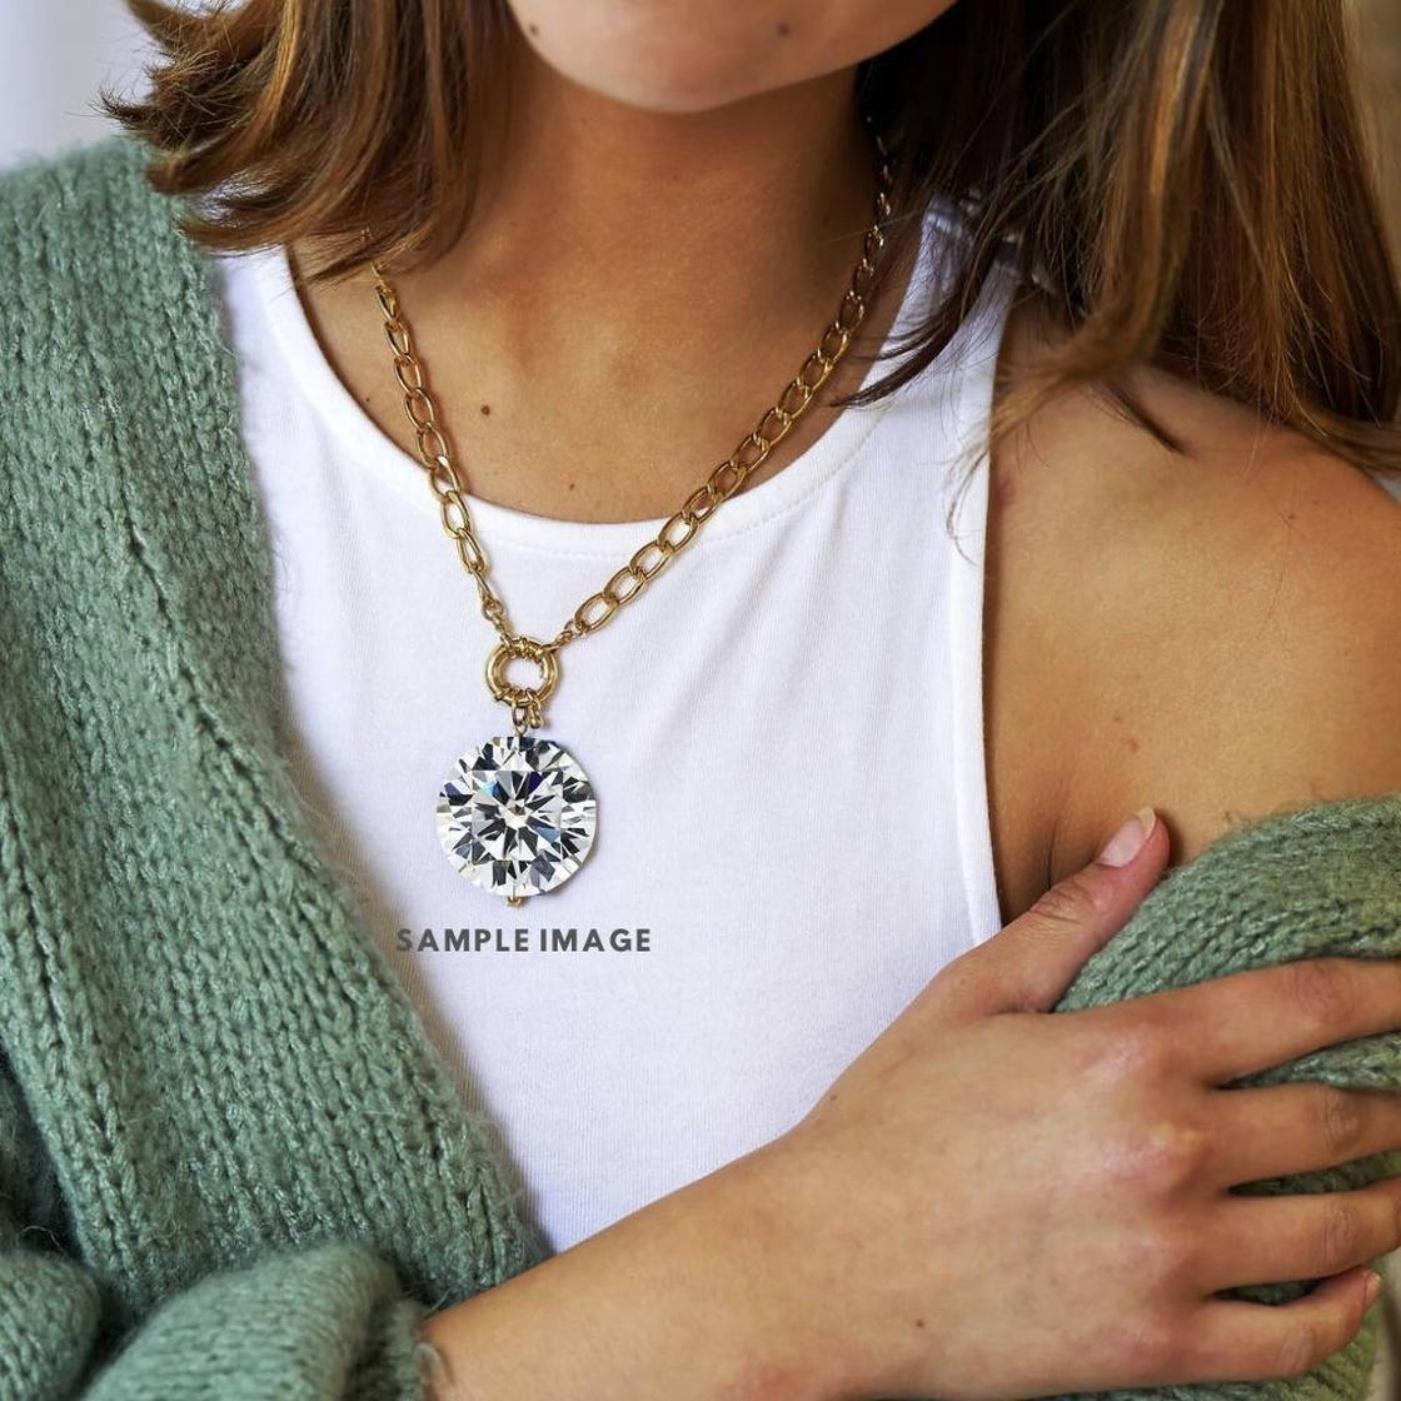
Chopra Gems Brass Zircon Stone Pendant Gold (Men and Women)
Type: Necklaces & Pendants
Brand: Chopra Gems & Jewellery
Price: Rs. 299
 Benefits it is said to protect the wearer from misfortunes, unnecessary worries and strained relations. It helps in achieving heights of success in short span of time than expected, munication in dealing, protect from unexpected downfall and evil spirits. It is expected to increase overall prosperity by giving good health, wealth and happiness.
Features: Color - gold,Collection - ethnic,Base material - brass
Included: Pendant